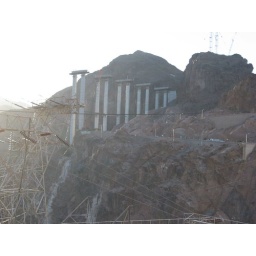
new bridge over the canyon